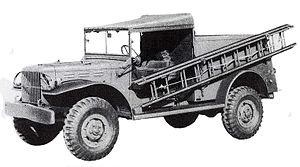
Dodge WC59 utilisé pour les installations téléphoniques de l'US army durant la 2nde guerre mondiale
La gamme des Dodge WC est une série de camions militaires légers produite par la société Dodge durant la Seconde Guerre mondiale.